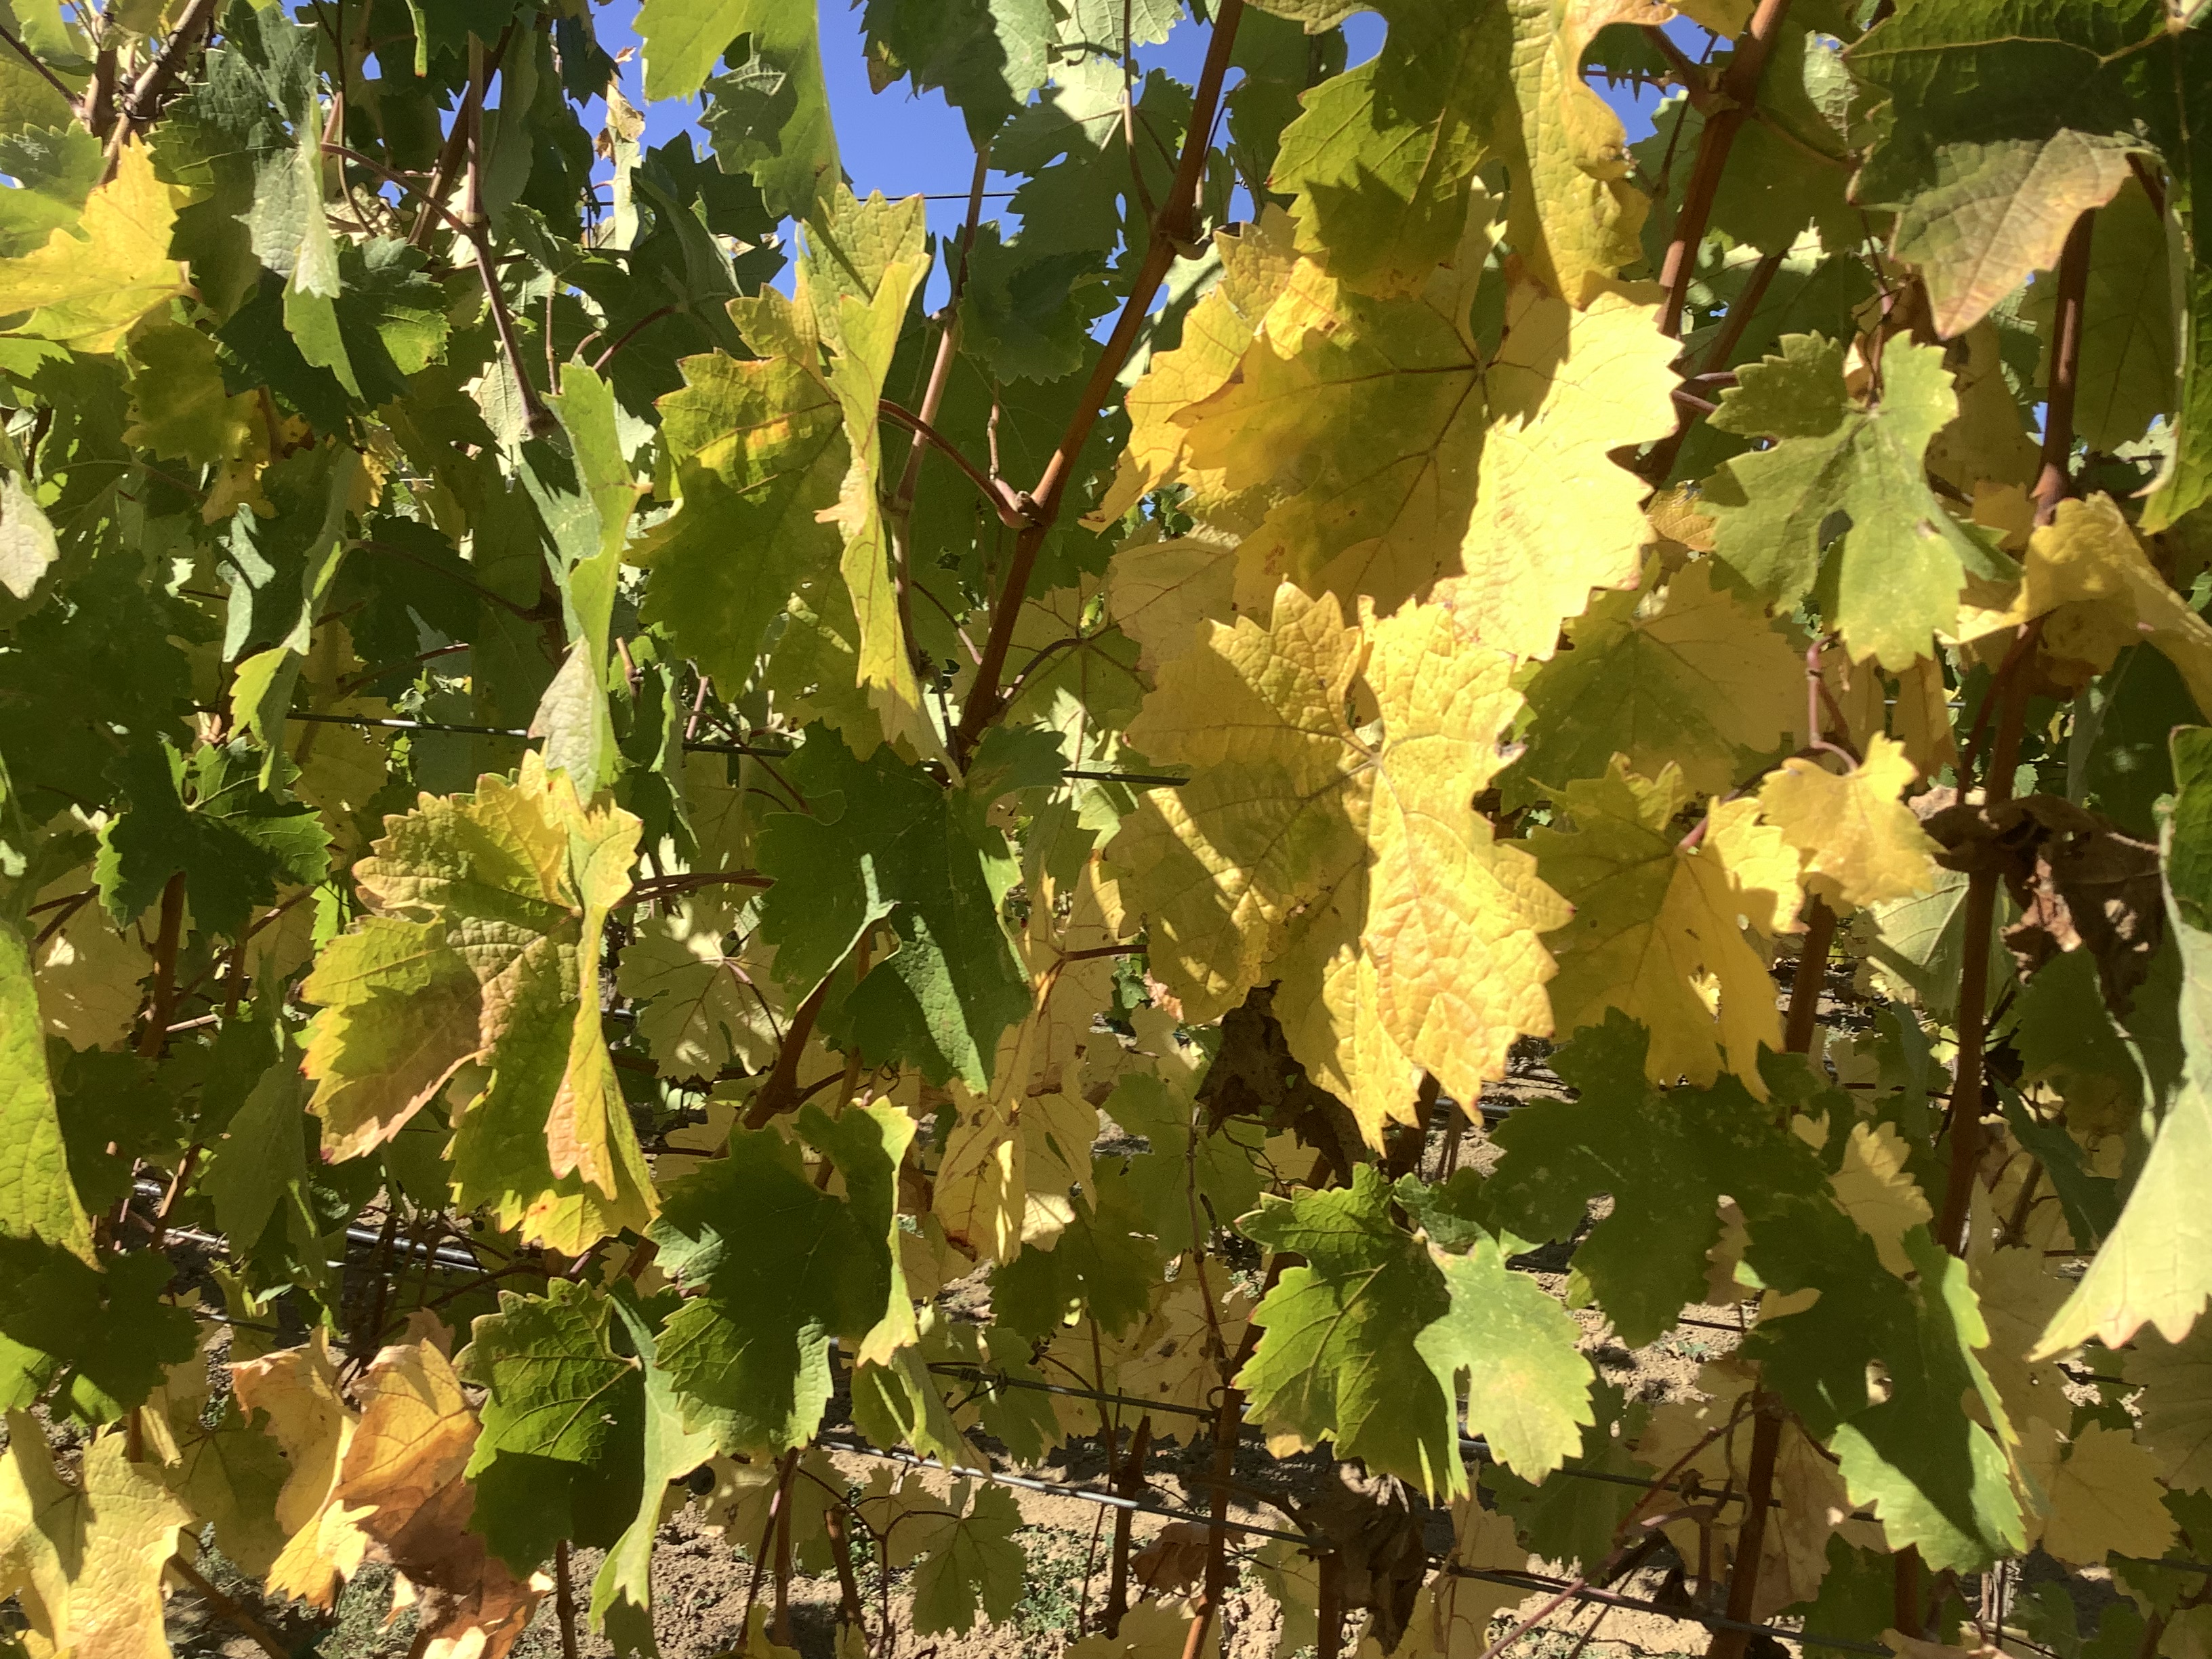
Label: No Virus